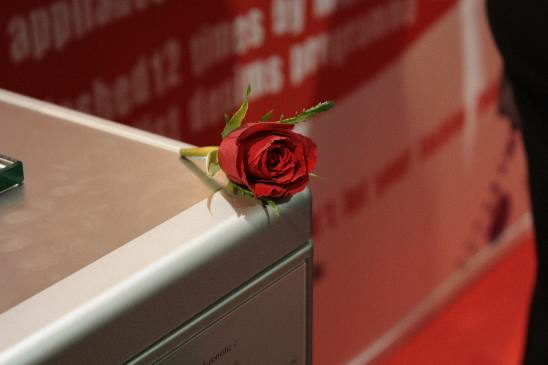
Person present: No